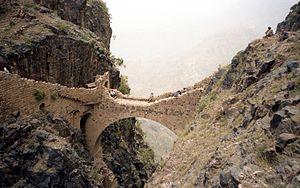
Pont piétonnier à Shaharah, Yémen
Le pont de Shaharah est un pont piétonnier enjambant une gorge à proximité de Shaharah, au Yémen.
Cet article présente une liste de ponts remarquables du Yémen, tant par leurs caractéristiques dimensionnelles, que par leur intérêt architectural ou historique.
16° 11′ 04″ N, 43° 42′ 10″ E